Sântimbru, Harghita

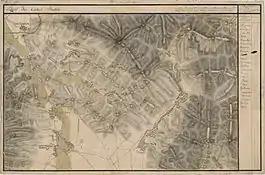
As "Szent Imre" on 18th century map

The villages forming the commune were part of the Székely Land region of the historical Transylvania province. Between 1762 and 1851, the village belonged to military district of the 3rd Company of the First Székely Infantry Regiment. They belonged to Csíkszék district until the administrative reform of Transylvania in 1876, when they fell within the Csík County in the Kingdom of Hungary. After the Treaty of Trianon of 1920, they became part of Romania and fell within Ciuc County during the interwar period. In 1940, the second Vienna Award granted the Northern Transylvania to Hungary and the villages were held by Hungary until 1944. After Soviet occupation, the Romanian administration returned and the commune officially became part of Romania in 1947. Between 1952 and 1960, the commune fell within the Magyar Autonomous Region, between 1960 and 1968 the Mureș-Magyar Autonomous Region. In 1968, the autonomous region was abolished, and the commune has fallen within Harghita County. They used to be part of Sâncrăieni commune, but the villages broke off in 2004 forming the current commune.